Roy Clarke

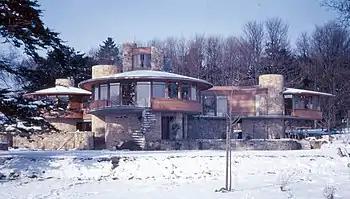
Horton Rounds – the house on a circle

Clarke resided in rural Goole in the East Riding of Yorkshire with his wife, Enid Kitching who died in 1993. For some years he owned Horton Rounds in Northamptonshire, a Grade II listed house designed by the Northamptonshire architect Arthur A. J. Marshman.